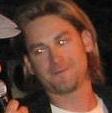
Age: 41